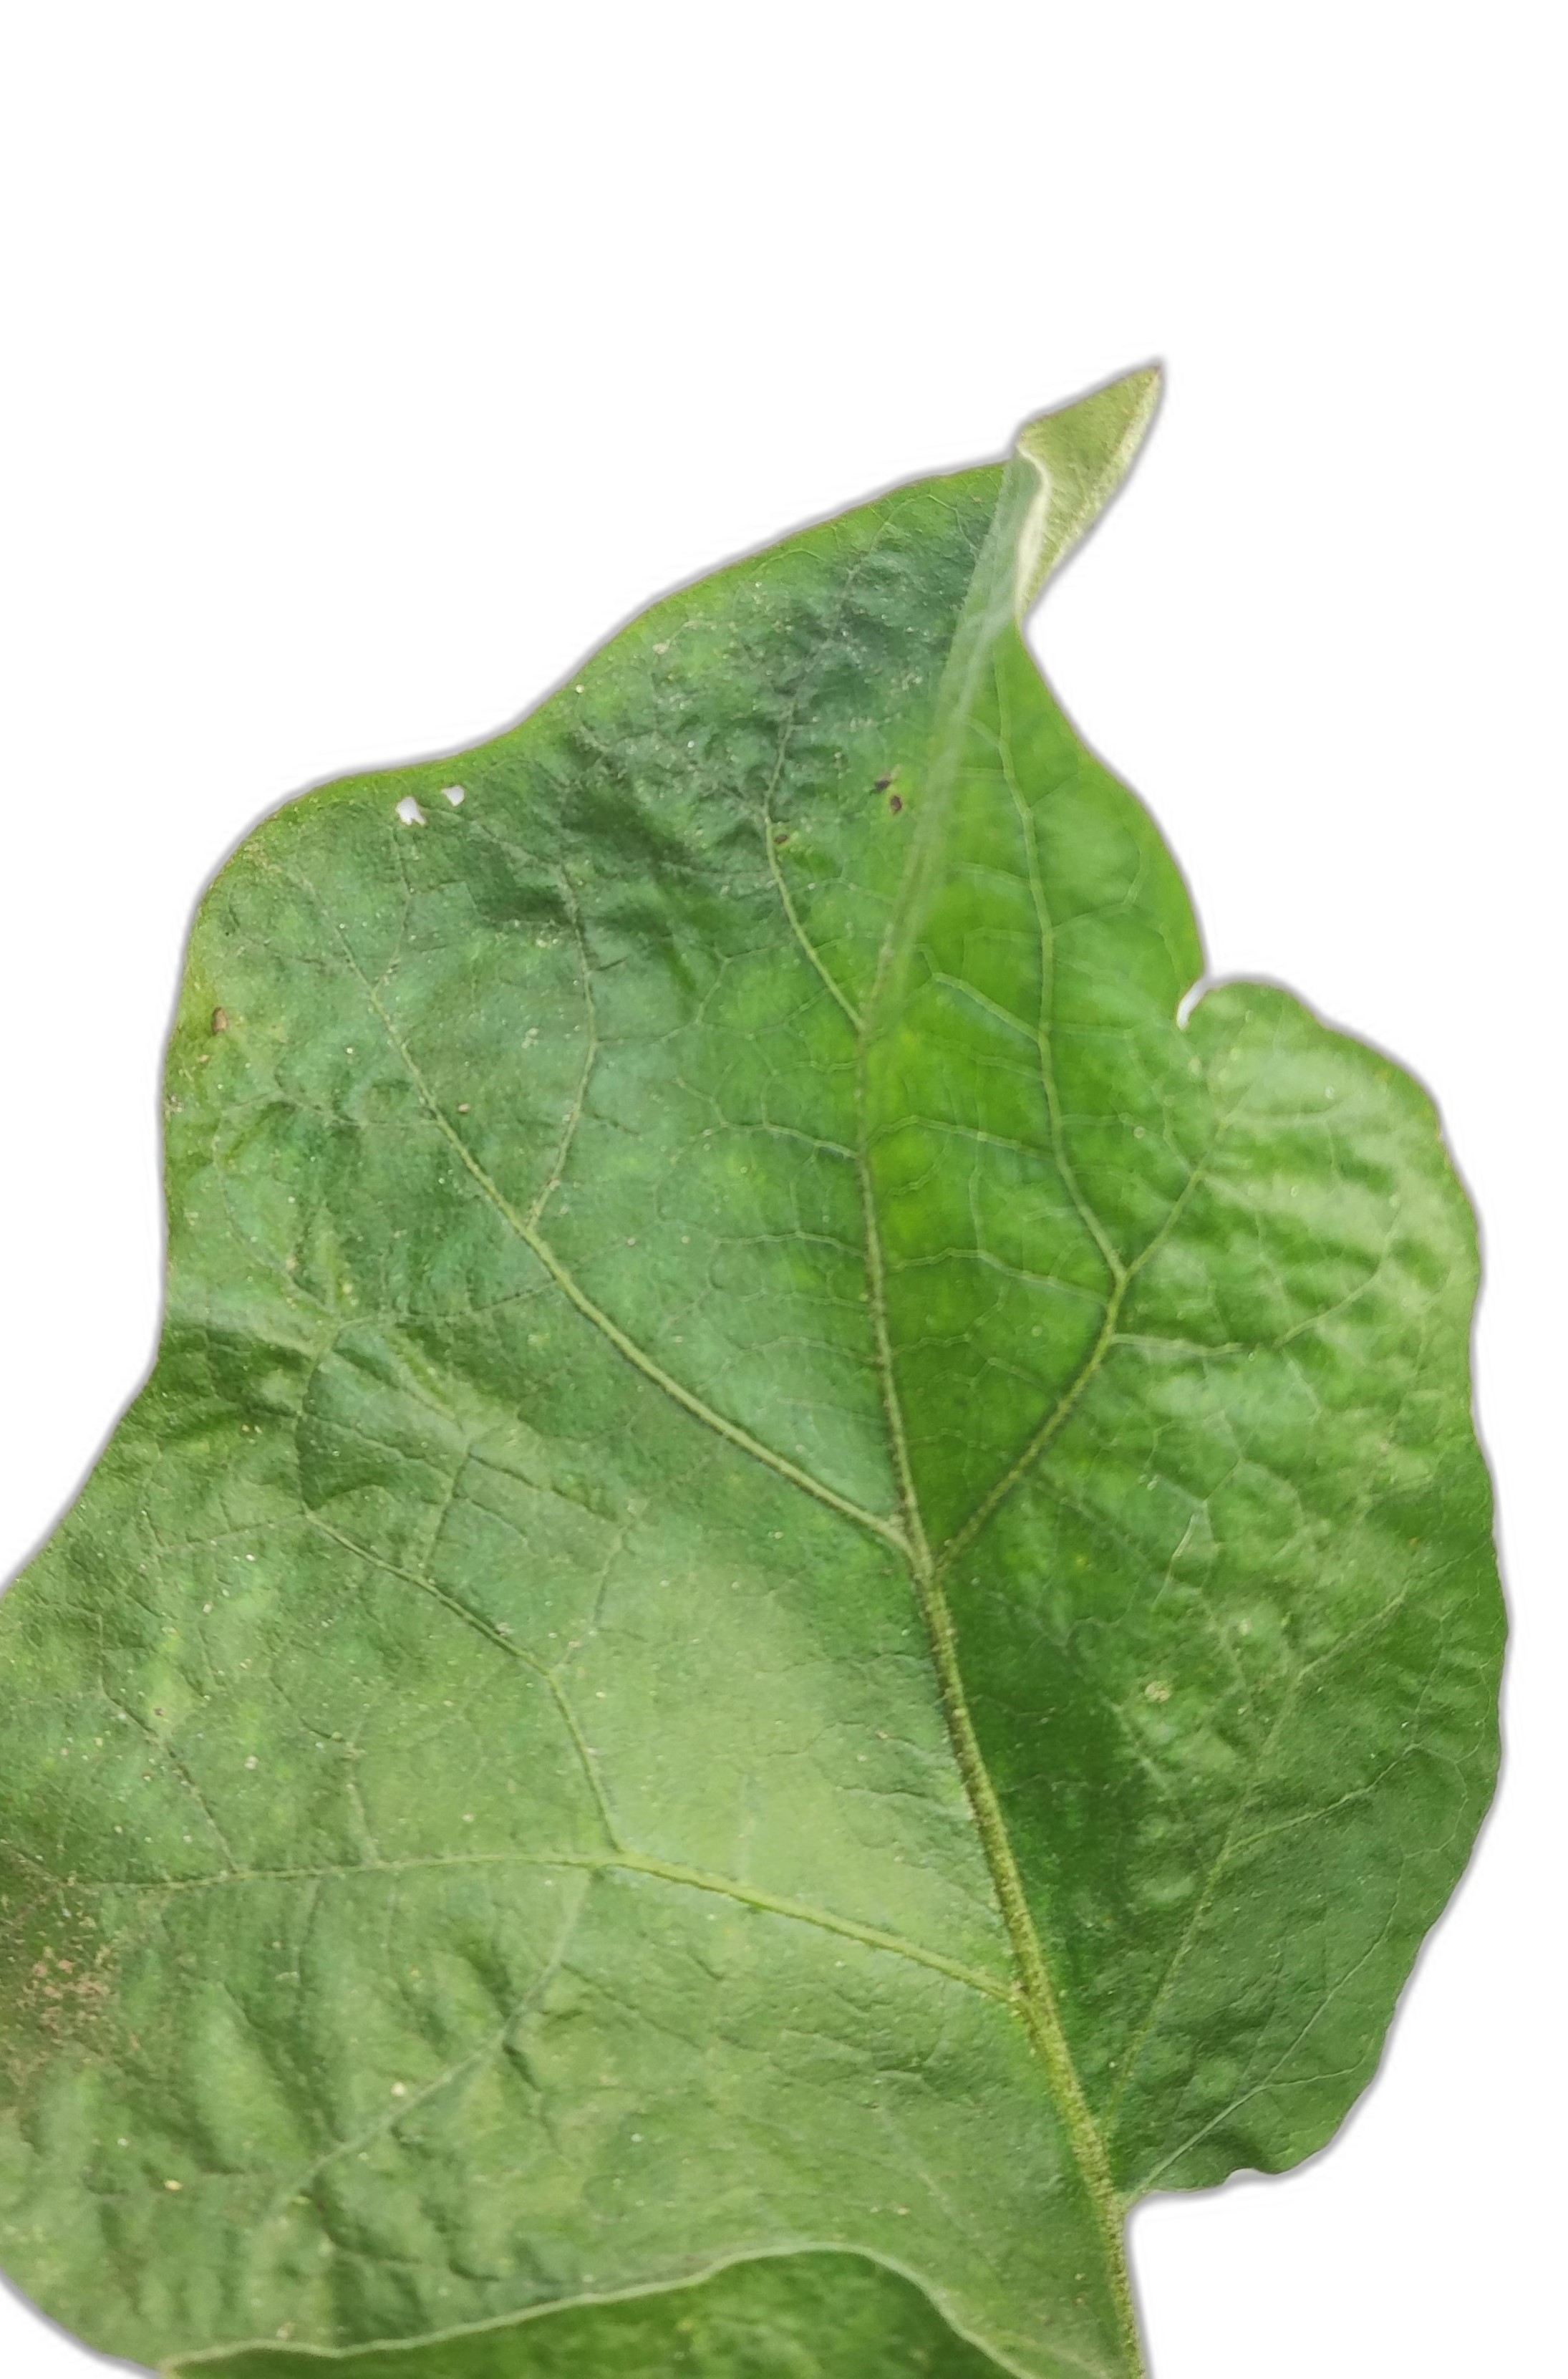
Label: Healthy Leaf